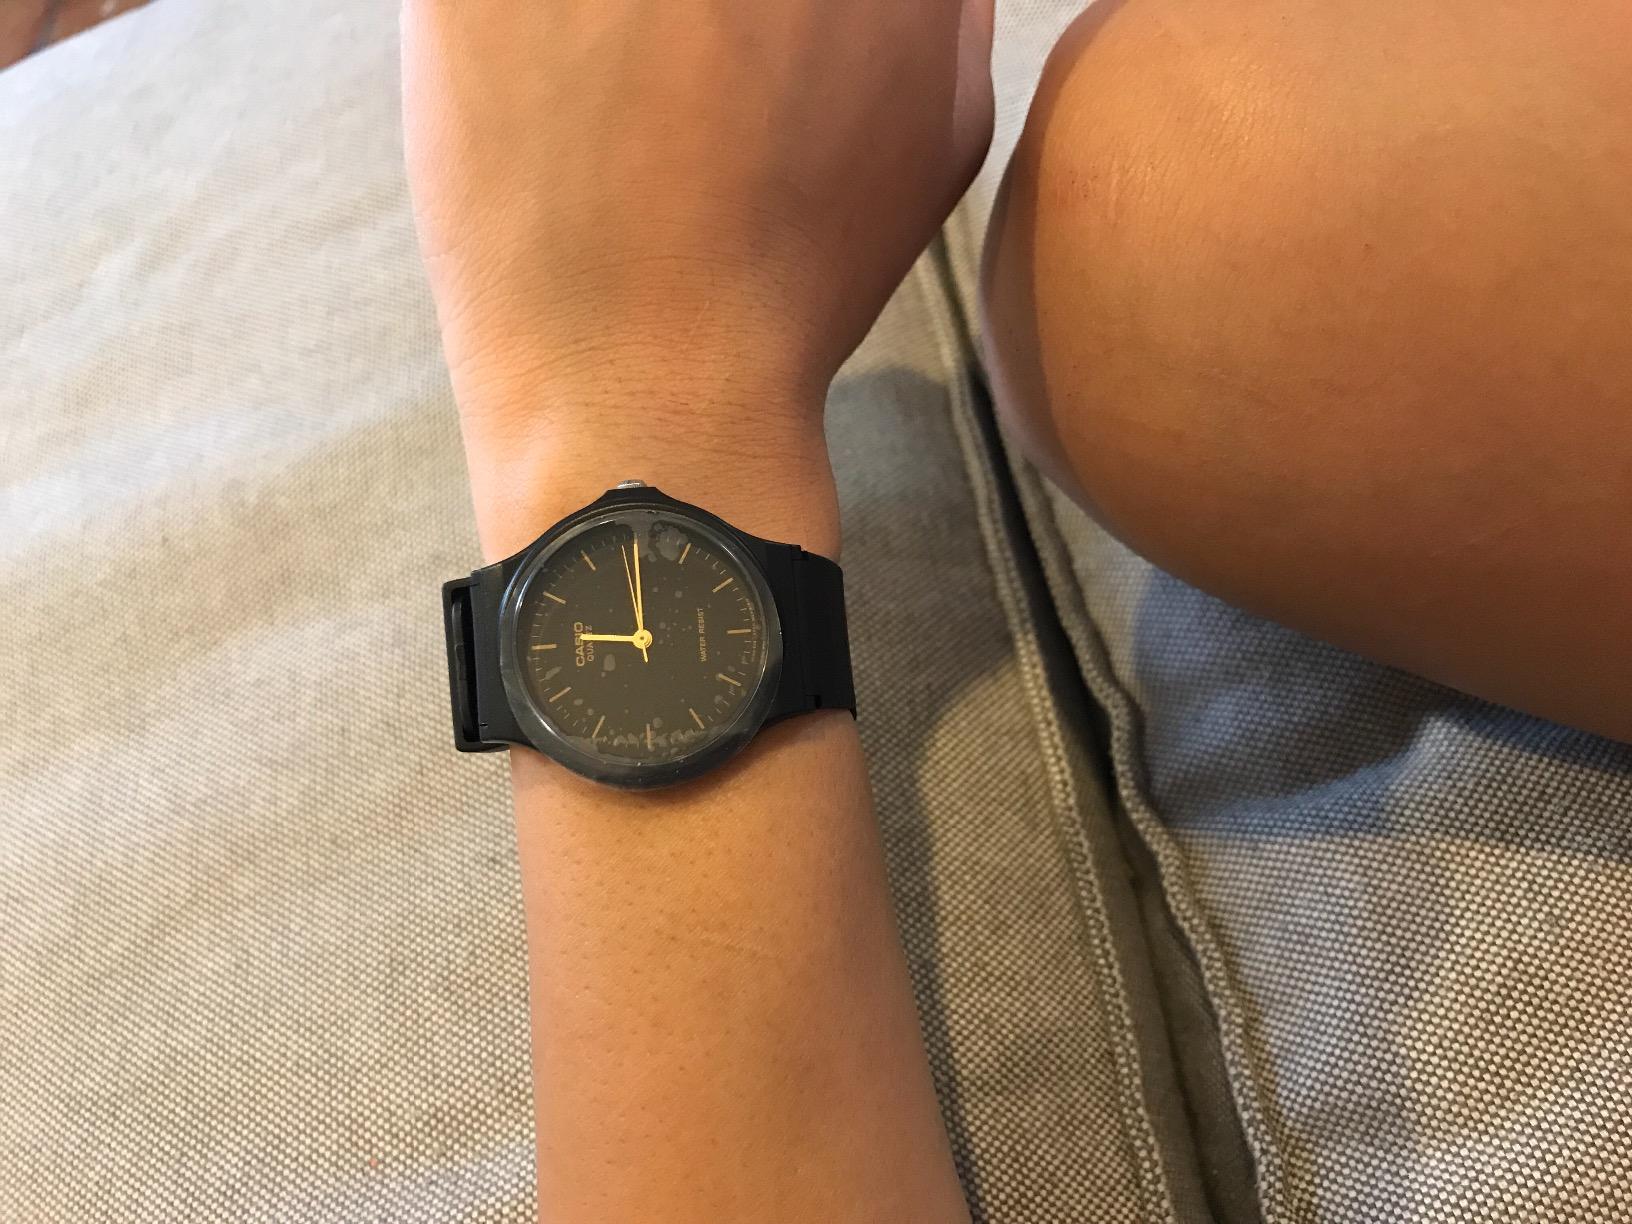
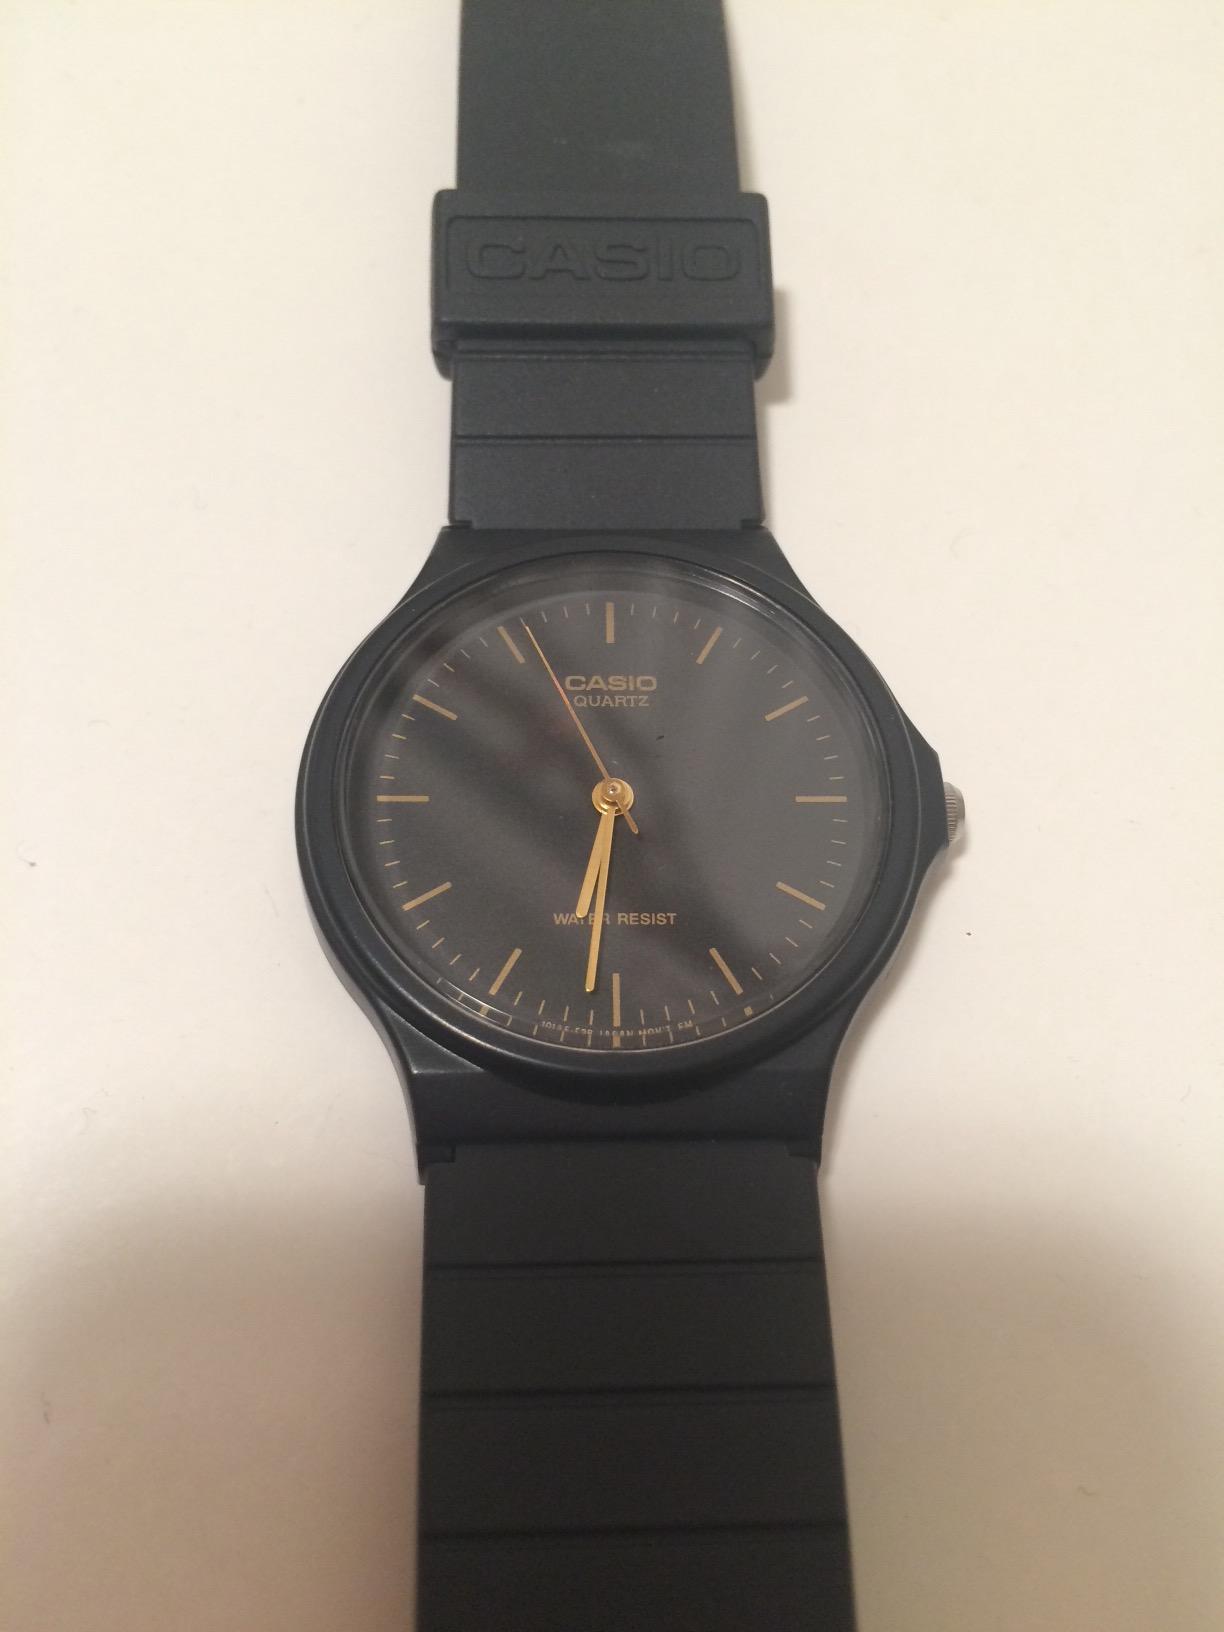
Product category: accessories_watch
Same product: yes